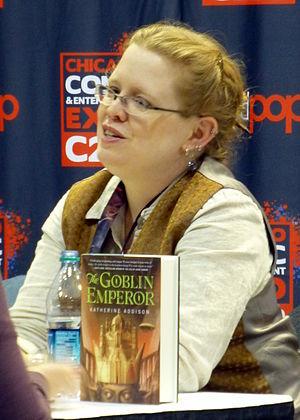
Sarah Monette, née le 1974 à Oak Ridge dans le Tennessee, est un écrivain américain de science-fiction, fantasy et horreur. Elle utilise parfois le pseudonyme Katherine Addison.